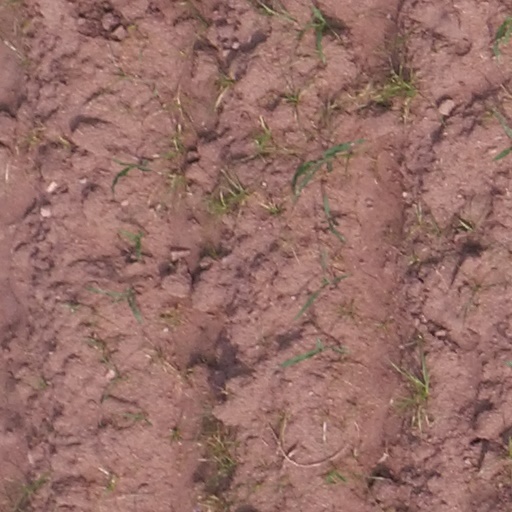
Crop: maize; corn